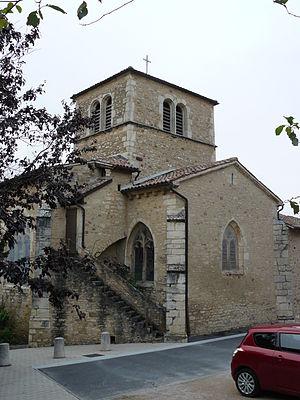
Église Saint-Barthélemy de Pommiers, (Inscrit, 1926) This building is indexed in the Base Mérimée, a database of architectural heritage maintained by the French Ministry of Culture,